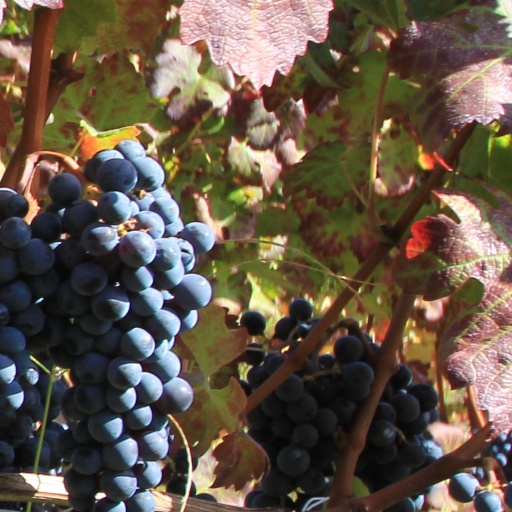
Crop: grape